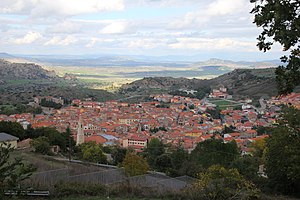
Bonorva
Bonorva er en by og en kommune i provinsen Sassari i regionen Sardinien i Italien. Byen ligger i 508 meters højde og har 3.432 indbyggere. Kommunen har et areal på 149,75 km² og grænser til kommunerne Bolotana, Bono, Bottidda, Cossoine, Giave, Illorai, Ittireddu, Macomer, Mores, Nughedu San Nicolò, Semestene og Torralba.